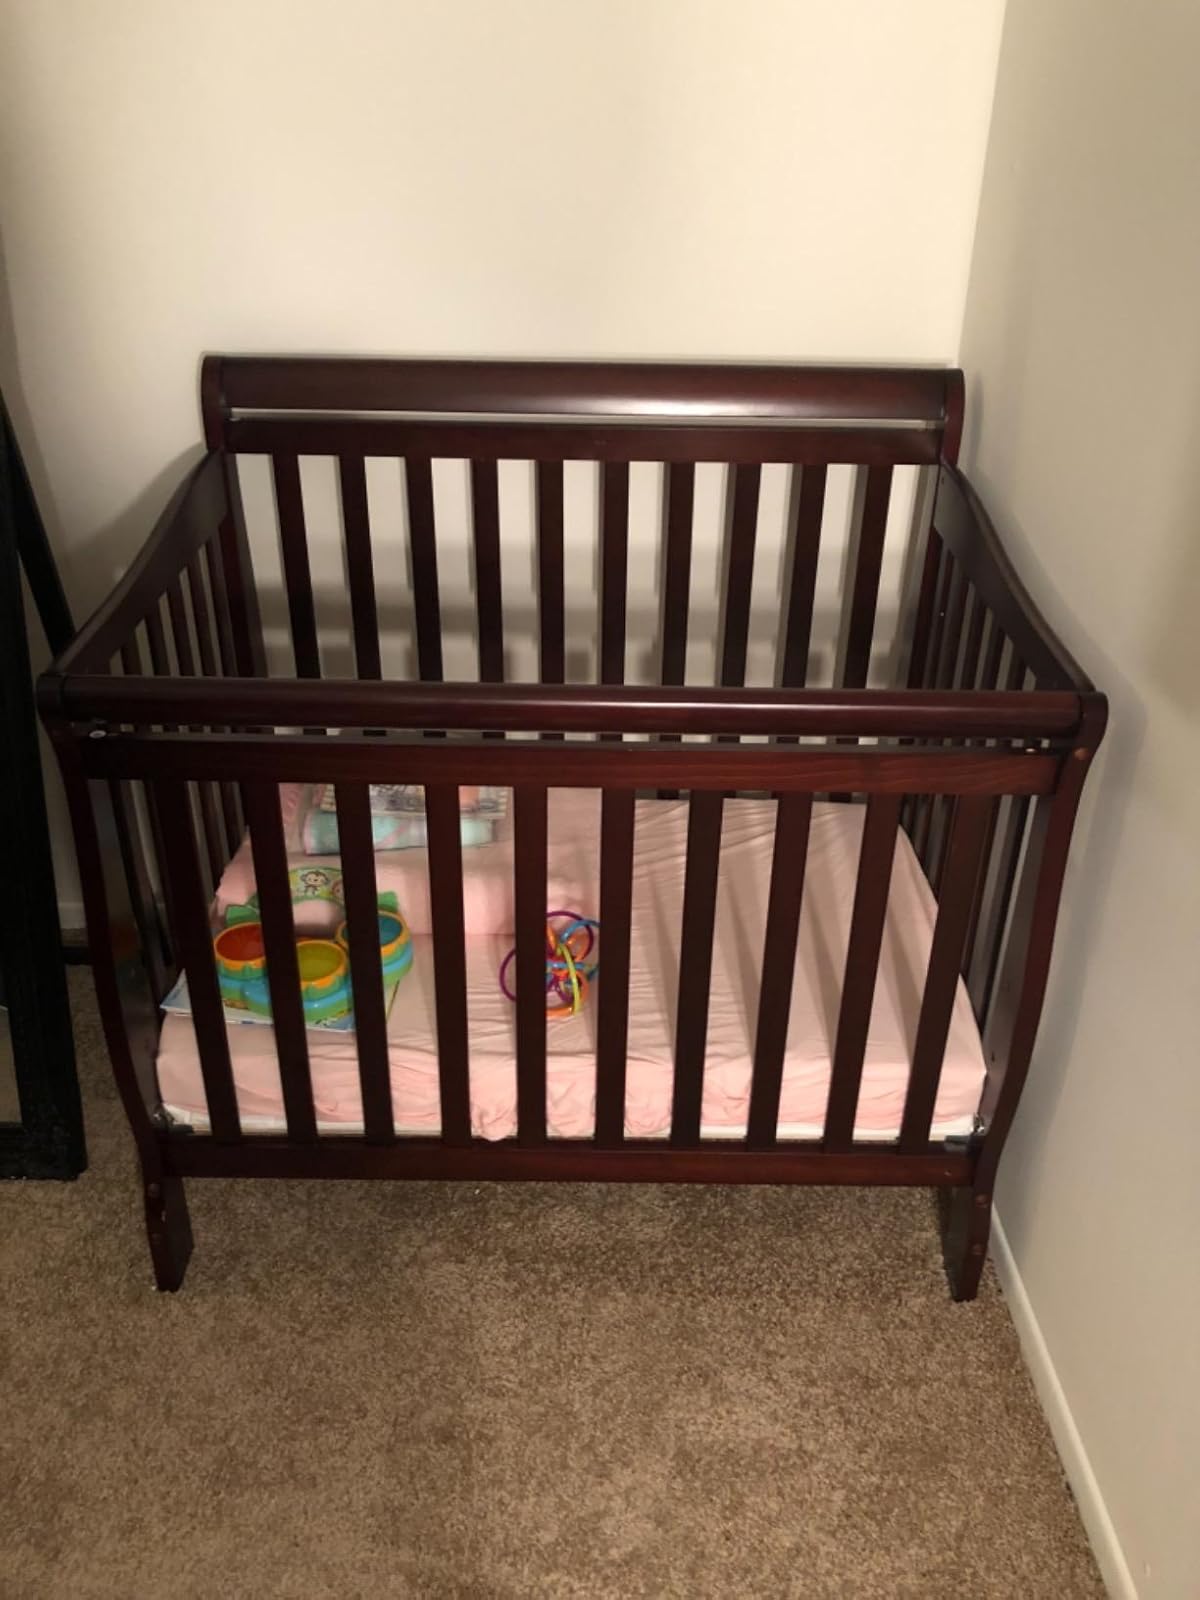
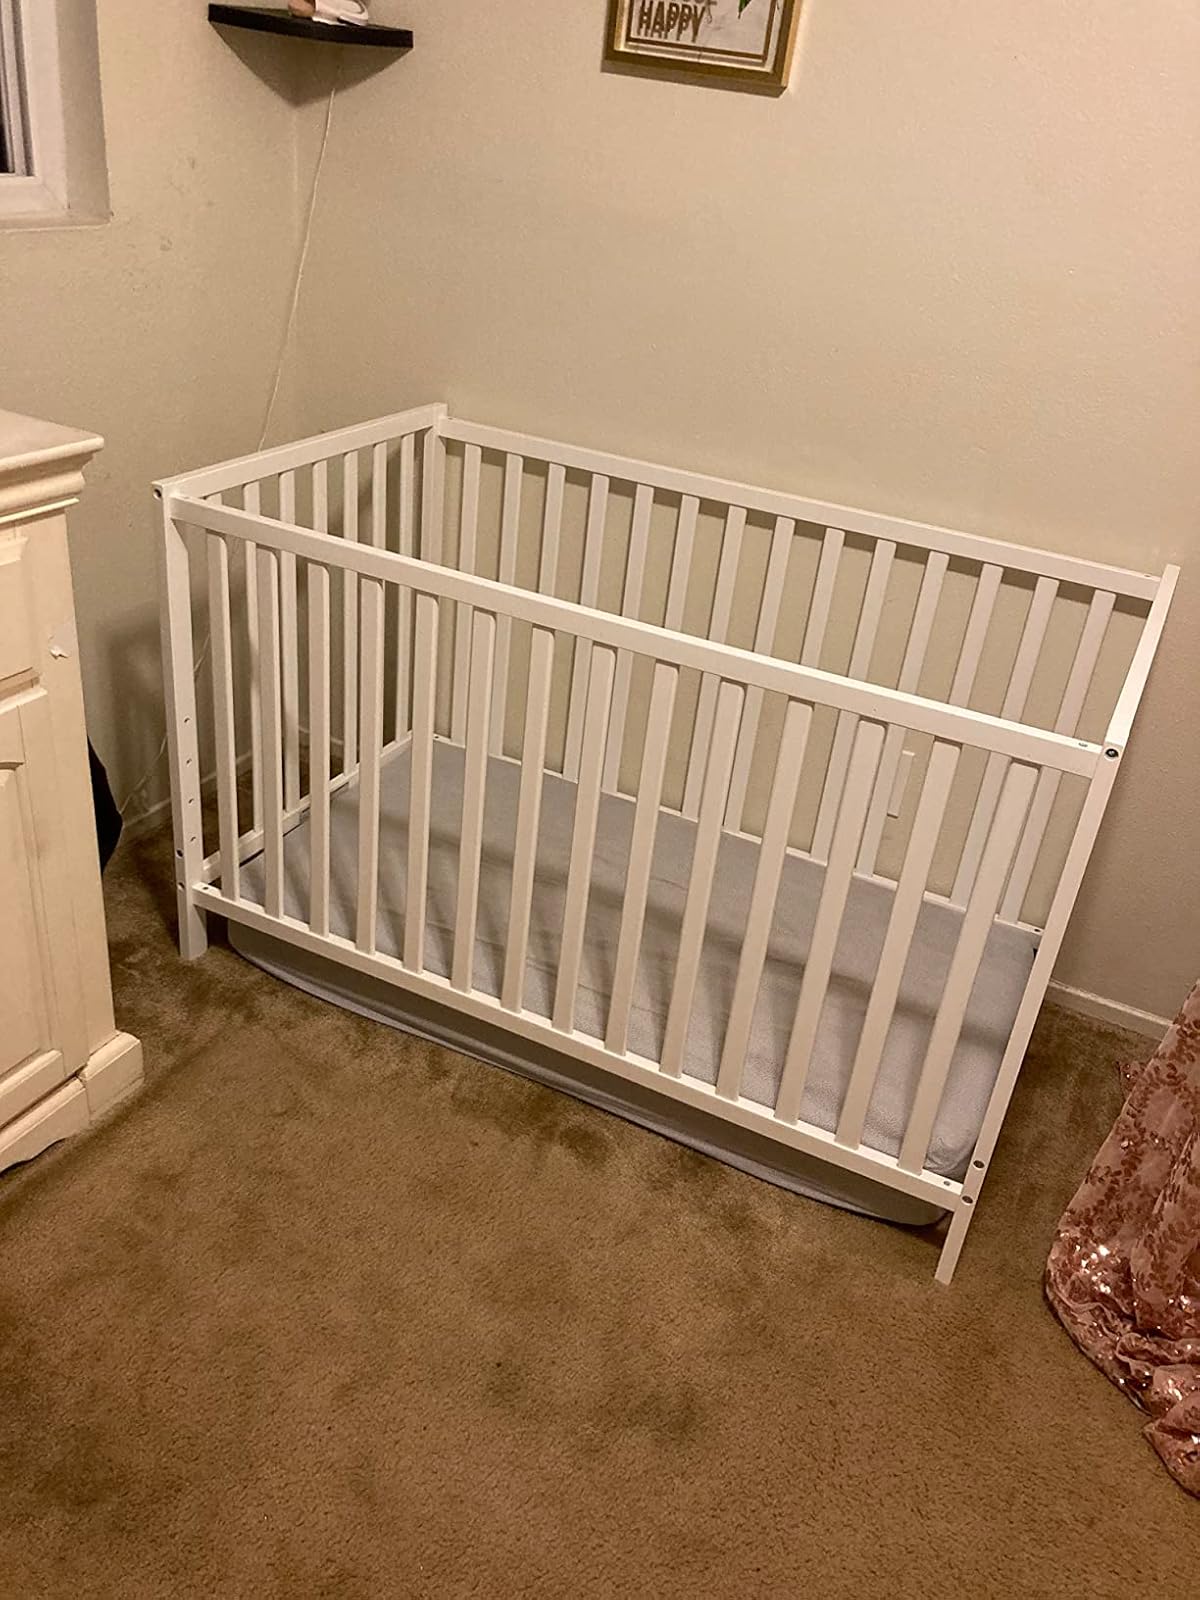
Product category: products_crib
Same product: no